Bremervörde station

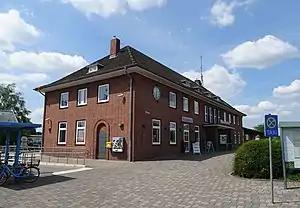
Bremervörde station in 2019

Bremervörde is a railway station in northwestern Germany. It is owned and operated by EVB, with regular trains on the Bremerhaven–Buxtehude railway. The Moorexpress heritage service also calls at the station on summer weekends.